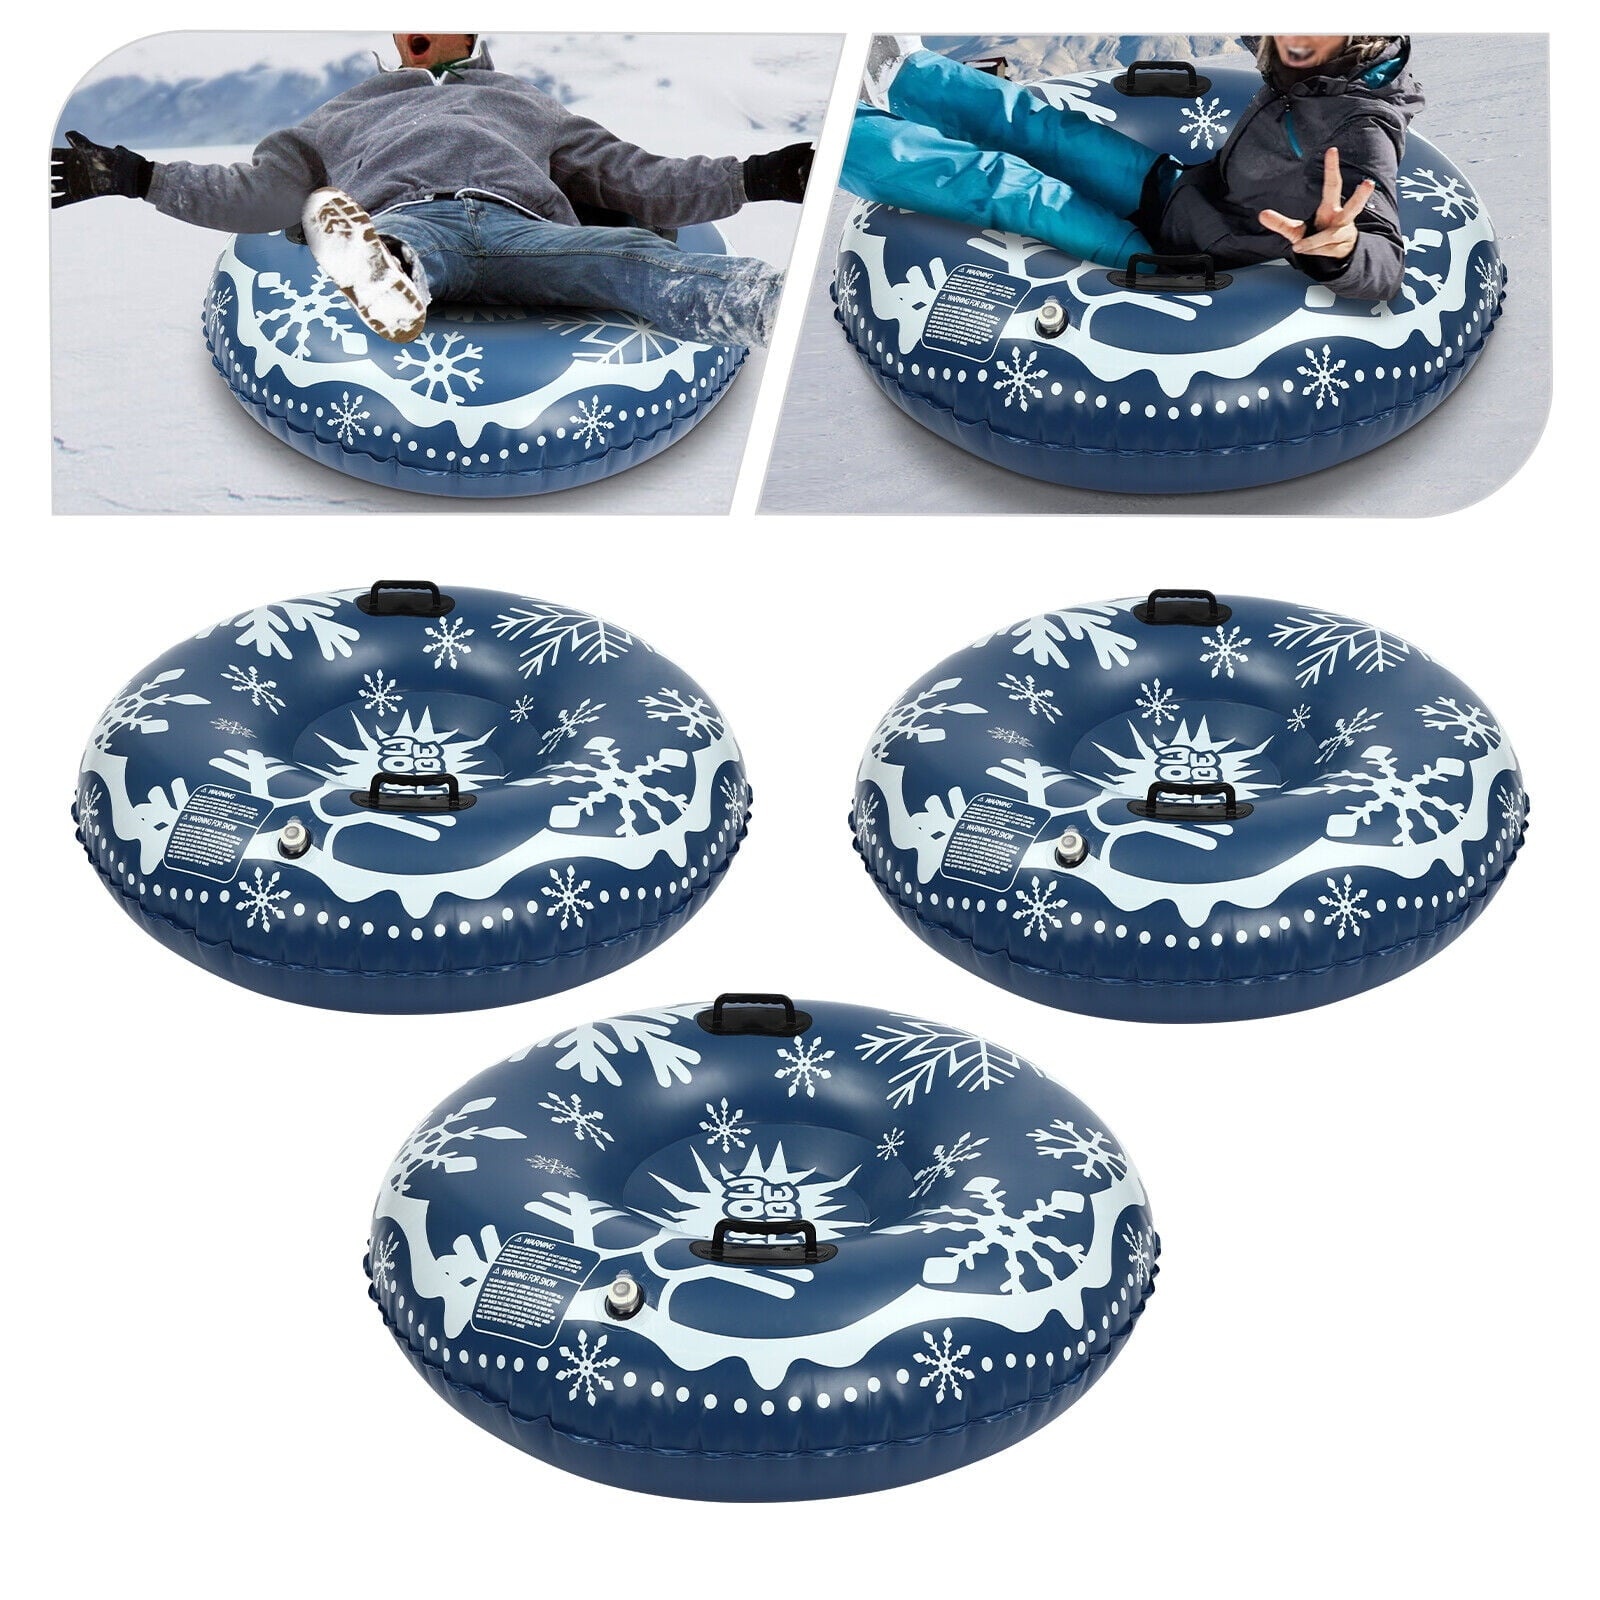
40in Round Snow Sleds Fits Kids and Adult PVC Ski Circle Inflatable Sled 3pcs
Brand: OCXO
Category: Sporting Goods > Outdoor Recreation > Winter Sports & Activities > Sleds > Airboards